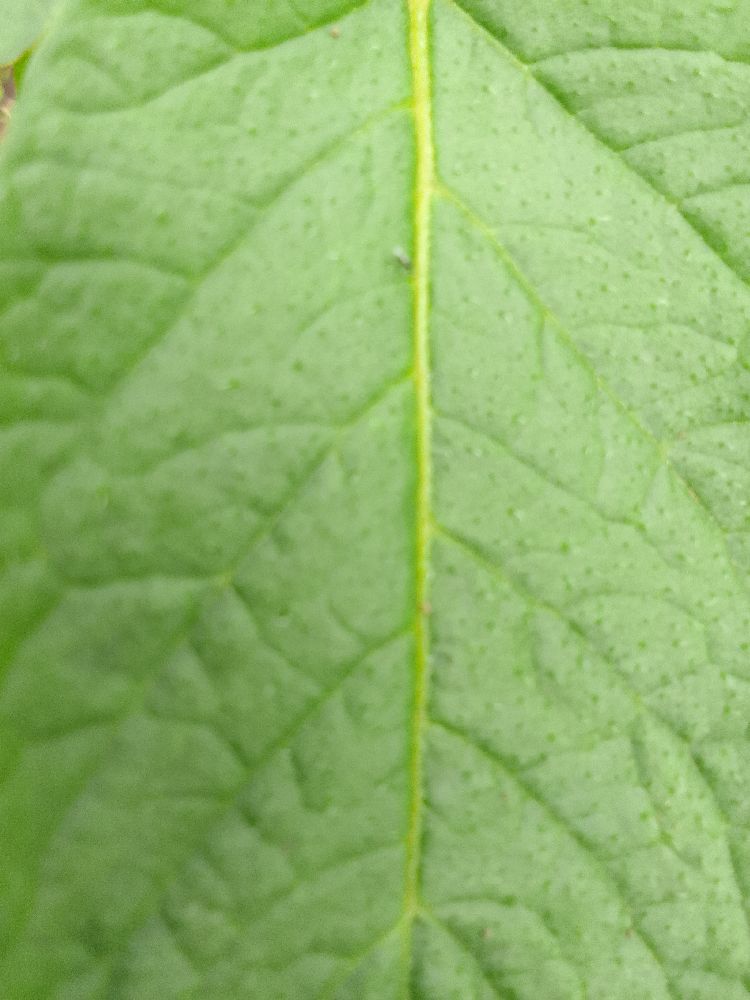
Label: Healthy